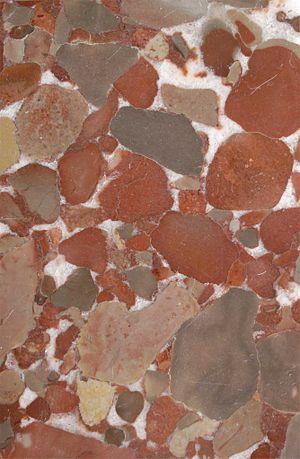
conglomérate, Bulgarie Русский: Конгломерат, Болгария